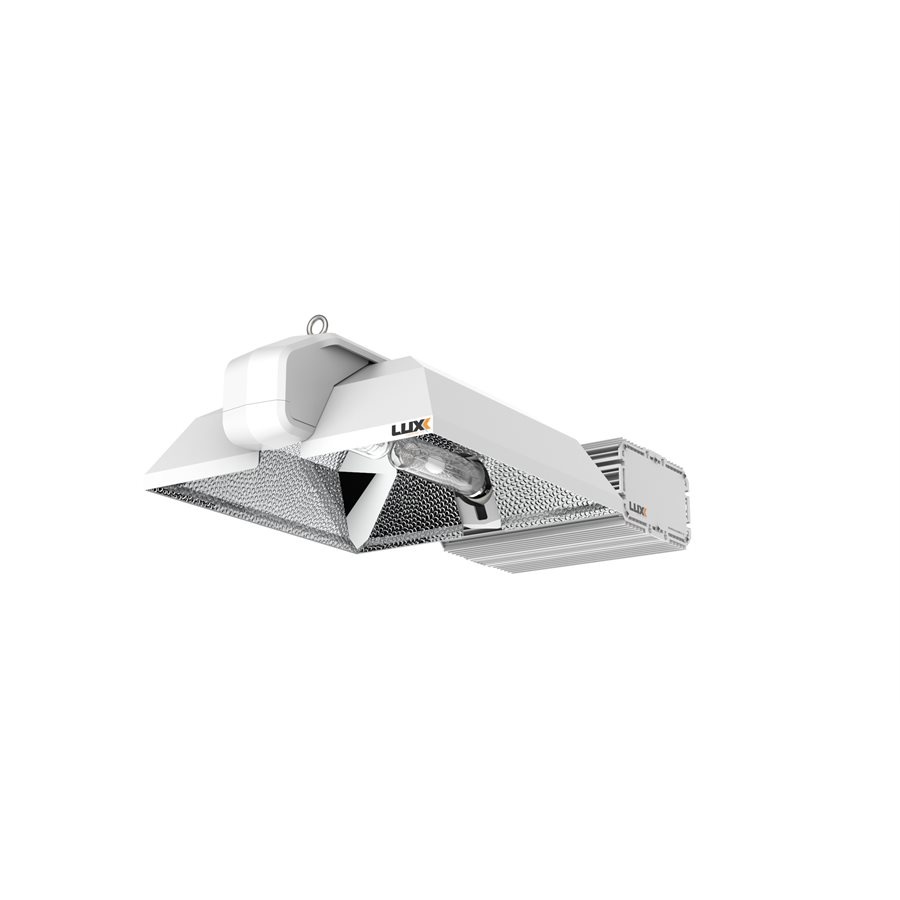
Ensemble ballast CMH 630W 347V + amp.4200°K
Le luminaire Luxx 630w CMH peut être utilisé aussi bien par l'amateur que par le professionnel. Le CMH 630 est suffisamment froid pour être utilisé dans une tente à plafond bas, ou dans une grande une salle mère de 200 lumières. Le CMH 630 est équipé de deux lampes CRI 315w 4200k 90+, qui produisent une structure végétale solide et saine et réduisent les chocs pendant la transition vers le cycle de floraison. Plus de 95% d'aluminium hautement réfléchissant Cordon d'alimentation NEMA L7-15P 10 pieds 277 V 15 A (M19) inclus (20 A est une option) Compatible avec contrôleur (VENDU SÉPARÉMENT) 2 ampoules CMH à spectre complet de 315 W Remarque: Nos unités CMH 630 W n'offrent pas de fonction de gradation et ne répondent pas à la fonction de gradation du contrôleur d'éclairage NX-1. En plus de changer le spectre, la modification de la sortie des lampes CMH de 315 W raccourcit également leur durée de vie, diminuant leur efficacité et leur sortie de photons. Garantie : 3 ans
Brand: Luxx Lighting
Category: Home & Garden > Lawn & Garden > Gardening > Hydroponics > Grow Lighting > HID Grow Lights